Selangor

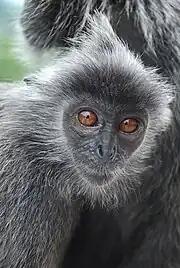

Topographically wise, Selangor is relatively level near the coast and gradually become more hilly and mountainous towards the east. The hill and mountain, surrounding the eastern and central portion of the state effectively forming a valley and a drainage basin of the Klang River, known as the Klang Valley, where most of the population are centered. The Klang Valley is often synonymously associated with another toponym, Greater Kuala Lumpur, though both terms vary between each other. Being one of the most heavily urbanised regions in Malaysia and Southeast Asia, cities that make up Klang Valley include the state and royal capitals of Shah Alam and Klang, as well as the federal capital, Kuala Lumpur, which is strategically situated in the heart of the state. It was once part of Selangor territory before it was ceded to the federal government in 1974 to form a Federal Territory. It was then followed by the 1995 cession of Prang Besar of Sepang District to the federal government, which became what is now the nation's administrative and judicial capital Putrajaya.